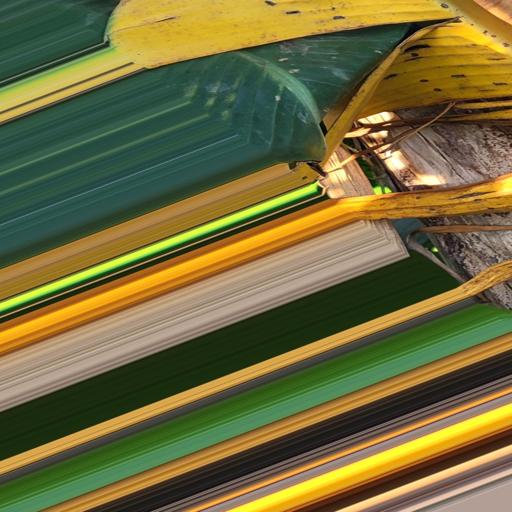
Label: panama_disease